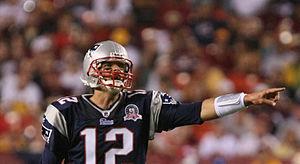
Tom Brady est un joueur américain de football américain né le 3 août 1977 à San Mateo en Californie. Il évolue au poste de quarterback pour les Patriots de la Nouvelle-Angleterre depuis que la franchise l'a sélectionné avec le 199ᵉ choix du sixième tour de la draft 2000. Avec six Super Bowls remportés, il est le joueur le plus titré de l'histoire de la National Football League.